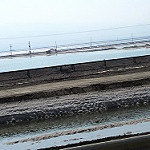
Label: sea